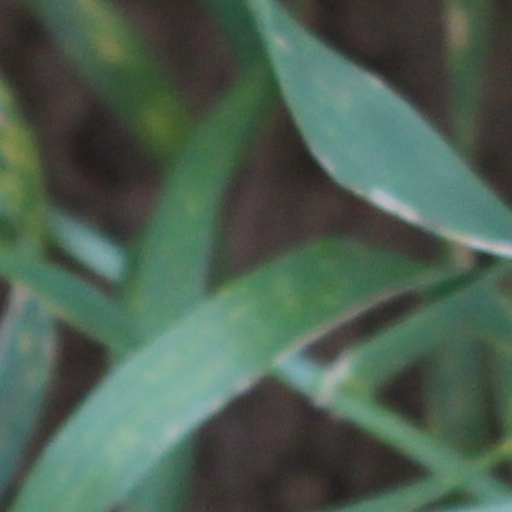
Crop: wheat